MacDonald Gill

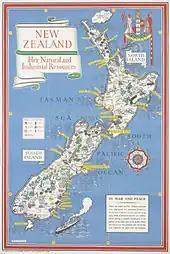
1943 map of New Zealand by MacDonald Gill

Leslie MacDonald Gill (6 October 1884 – 14 January 1947), commonly known as MacDonald Gill or Max Gill, was a noted early-twentieth-century British graphic designer, cartographer, artist and architect.